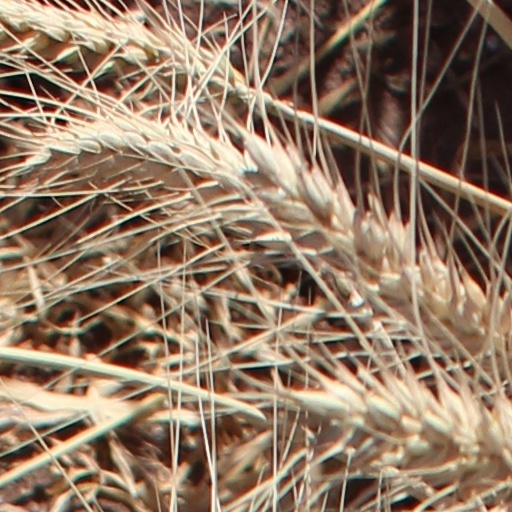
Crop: wheat